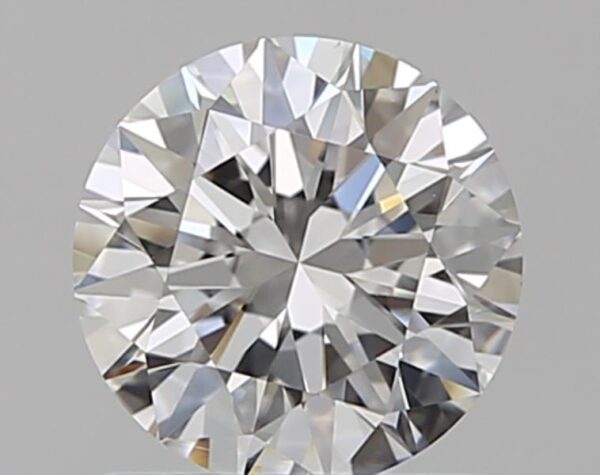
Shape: round
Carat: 0.83
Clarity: VS1
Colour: F
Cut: EX
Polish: EX
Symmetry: EX
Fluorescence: N
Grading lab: GIA
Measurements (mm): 6.02 x 6.06 x 3.74